Arkadiusz Bilski

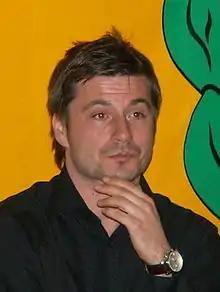
Arkadiusz Bilski

Arkadiusz Bilski (born 15 February 1973) is a Polish football manager and former player, currently in charge of Arka Pawłów. His previous teams include ZKS Granat Skarżysko, Stal Stalowa Wola, GKS Katowice, KSZO Ostrowiec, Ceramika Opoczno and Korona Kielce. His last team was GKS Rudki. He finished his career in the summer 2009.